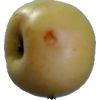
Label: Apple 6